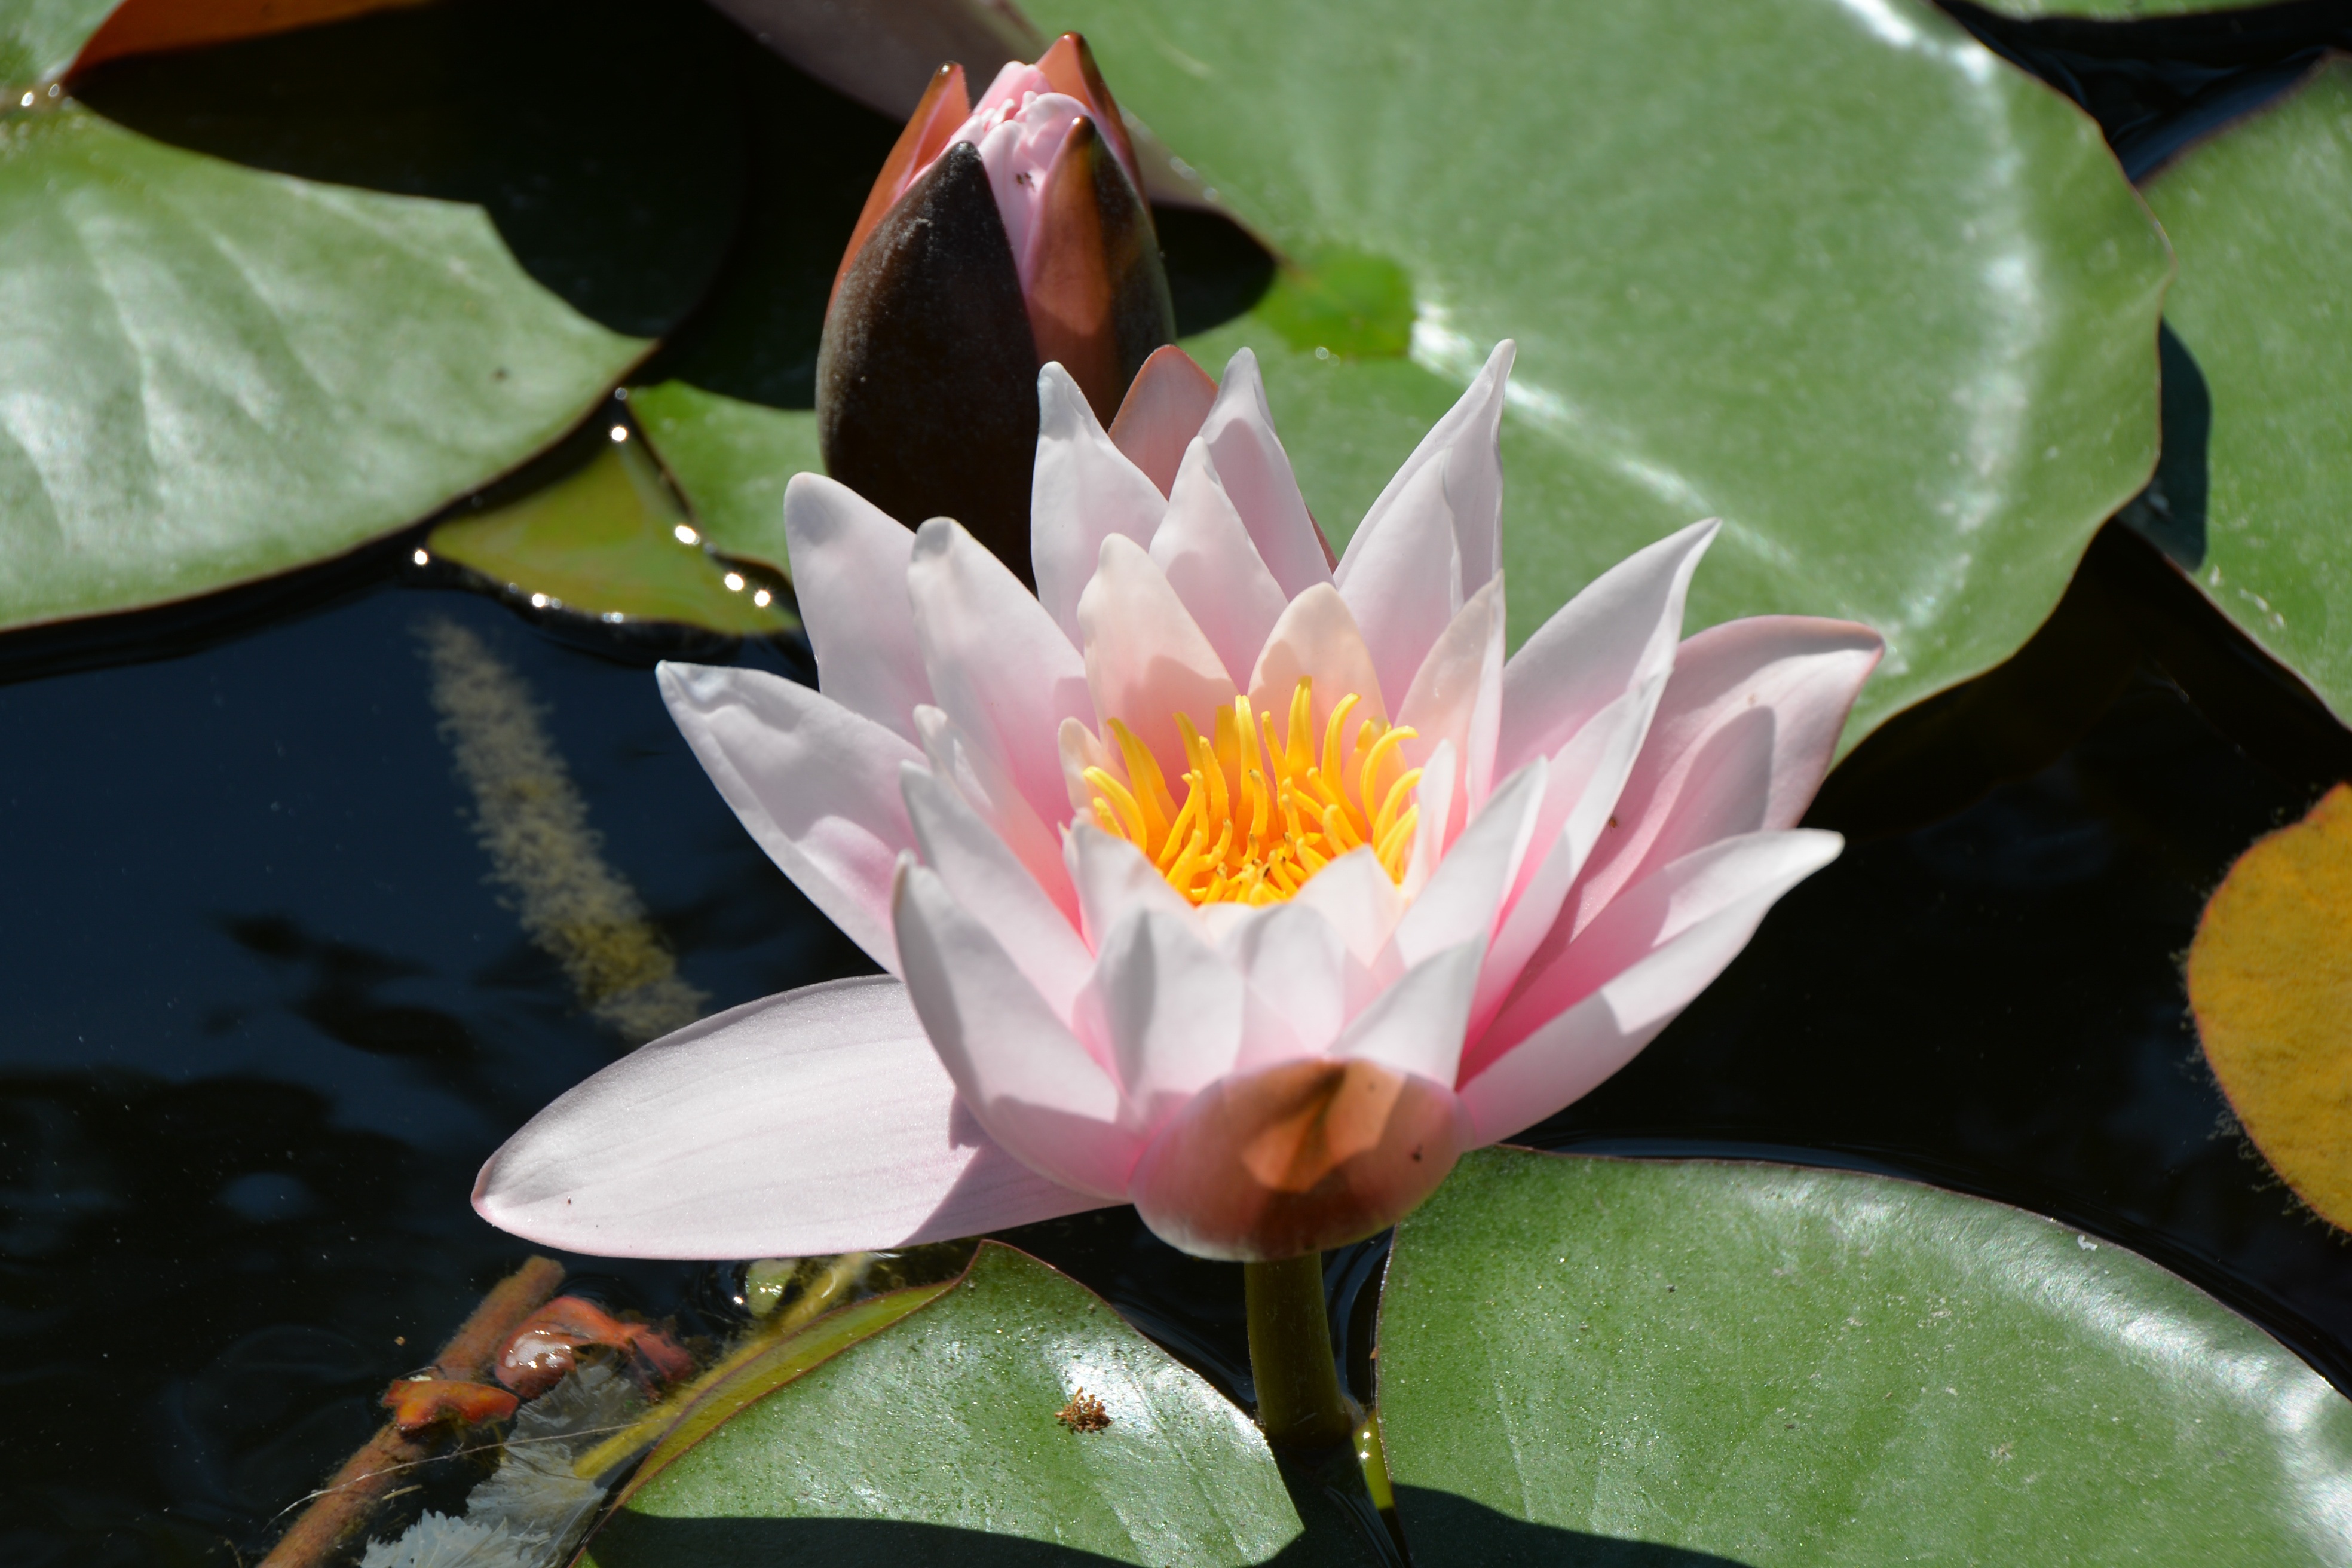
water, nature, blossom, plant, leaf, flower, petal, lake, foliage, botany, waterfront, sacred lotus, aquatic plant, flora, lotus, lily, macro photography, flowering plant, land plant, lotus family, proteales